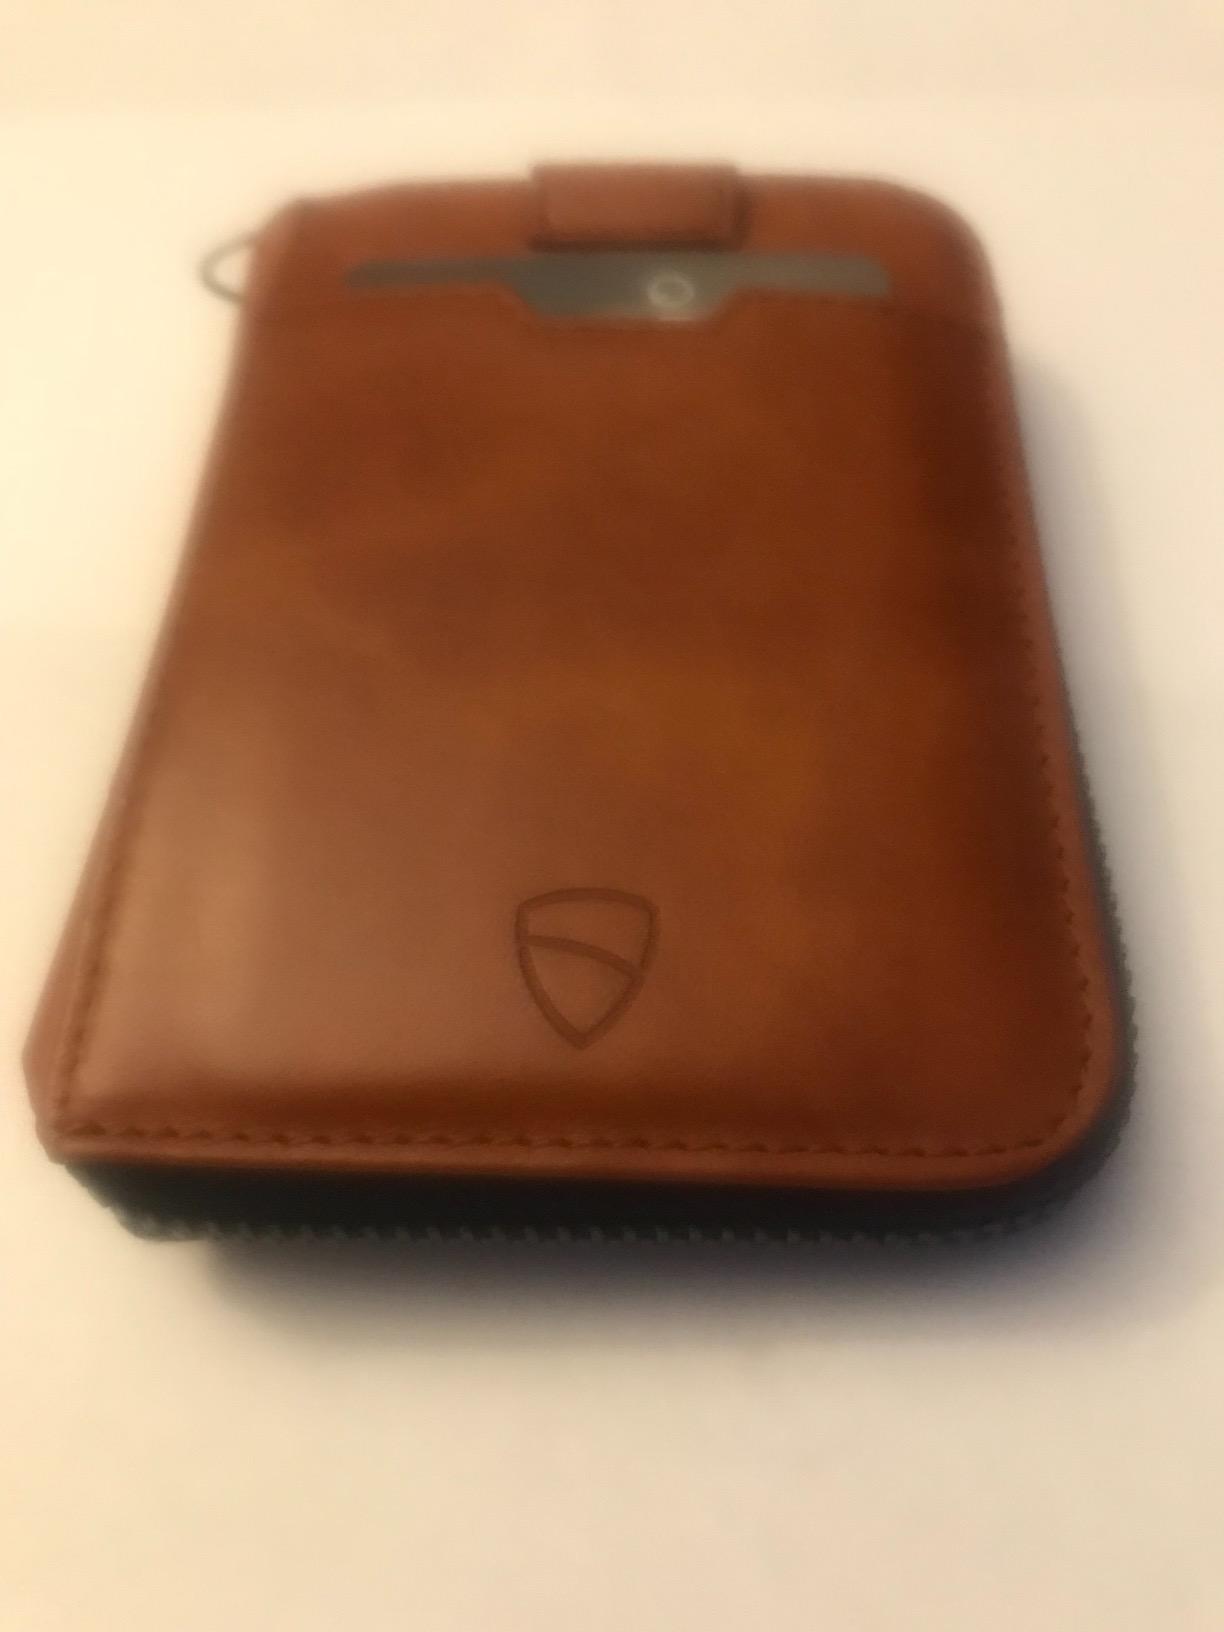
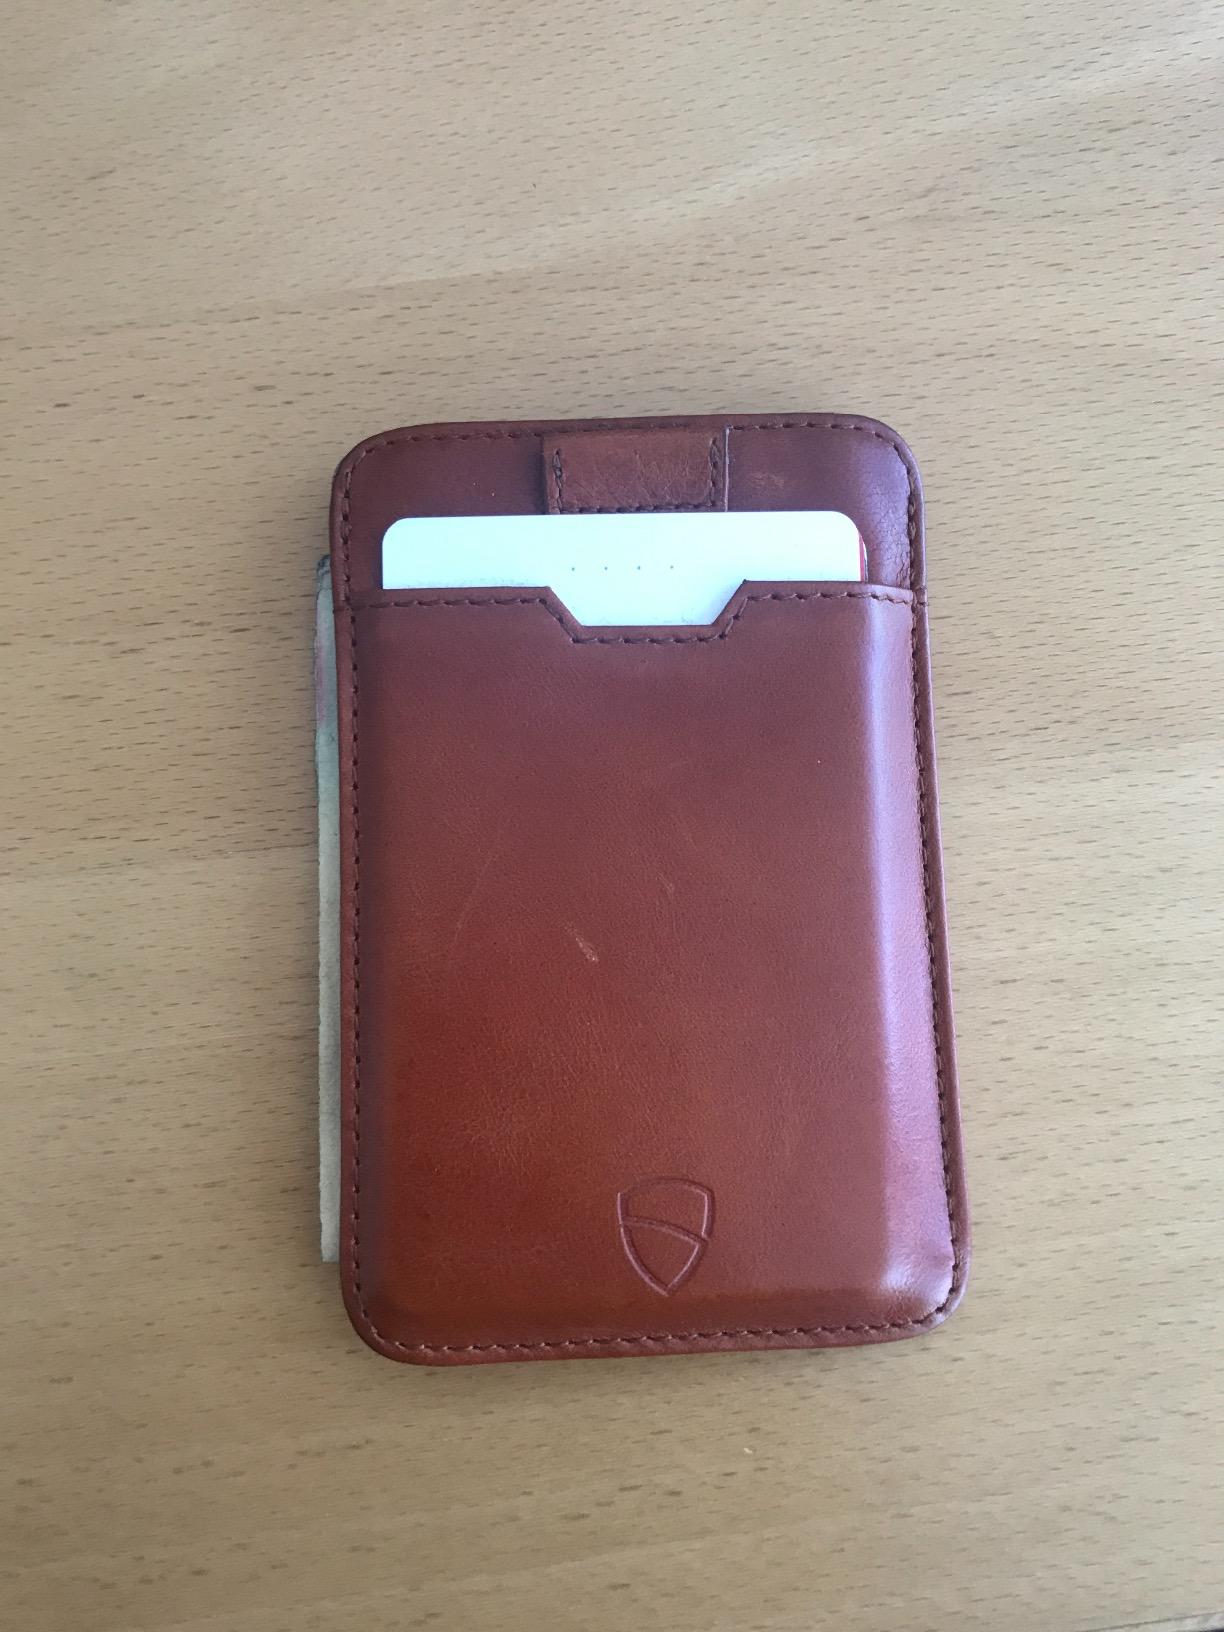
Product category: accessories_wallet
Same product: no